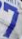
Number: 7